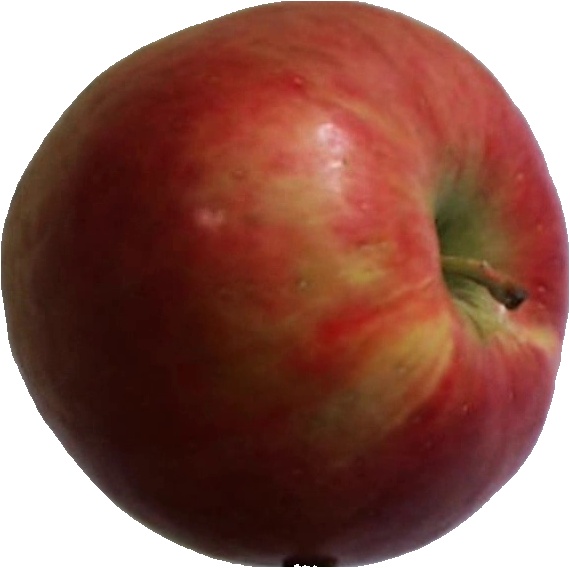
Label: apple_crimson_snow_1